Latin American Boom

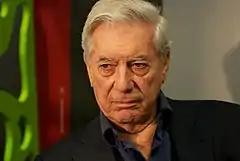
Mario Vargas Llosa

Mario Vargas Llosa was a Peruvian novelist, short story writer, playwright, journalist and literary and political critic. He attended Lima's University of San Marcos and subsequently attained a doctorate in Latin American literature in Spain. He shot to fame with his novel "The Time of the Hero" (1963), a scathing indictment of cruelty and corruption in a Peruvian military academy (and, by implication, in Peruvian society), based on the author's own experiences at Lima's Leoncio Prado Military Academy.